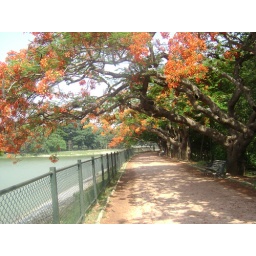
A lake with lots of green tree sheltera road to relax us in the calmness of lake Bangalore india